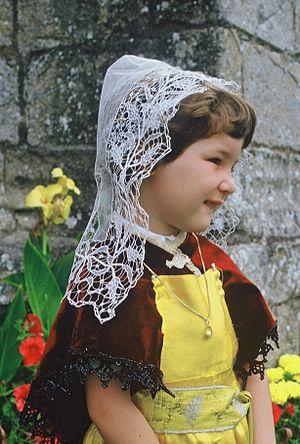
Batz-sur-Mer (Loire-Atlantique, France) - fillette portant une coiffe traditionnelle.
Batz-sur-Mer est une commune de l'Ouest de la France dans le département de la Loire-Atlantique, en région Pays de la Loire.
Cette page propose une liste de couvre-chefs par ordre alphabétique.